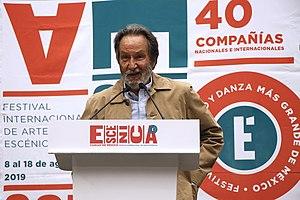
Jorge Fons Pérez est un réalisateur mexicain, né le 23 avril 1939 à Tuxpan, Veracruz.